Martial Mbandjock

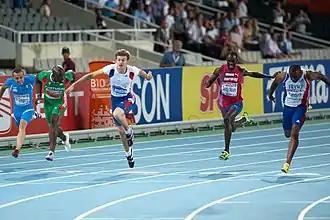
Mbanjock (right) taking the 100 m bronze at the 2010 European Championships

He competed in three events at the 2009 World Championships: he finished sixth in the 100 metres semi-finals, the second best performance by a European after finalist Dwain Chambers. Next came the 200 metres competition, where he recorded a personal best of 20.43 seconds in his semi-final for fifth place. He was eliminated at that stage, although he ran faster than compatriot David Alerte who did reach the final via the other semi-final. His final competition of the championships was with France in the 4 × 100 metres relay. The team reached the final and placed in eighth.